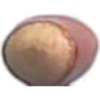
Label: hazelnut